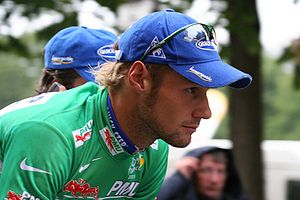
Tom Boonen
Tom Boonen i den grønne pointtrøje i 2005
Tom Boonen er en belgisk professionel landevejsrytter, som kører for det belgiske ProTour-hold Deceuninck-Quick Step. Han regnes som en af verdens bedste cykelryttere og blev verdensmester i 2005.